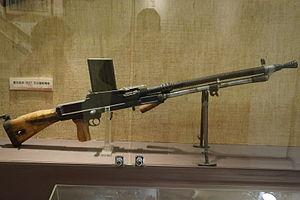
En 1924, l'ingénieur Vaclav Holek crée le LK 24. Modernisé, ce FM devient le Lehký kulomet ZB vz. 26 réglementaire dans l'armée tchécoslovaque jusqu'à l'invasion du pays par le Troisième Reich en 1938. L'arme est perfectionnée en 1930 pour devenir le ZB-30. L'arme robuste et efficace se vend bien. Malgré l'apparition de cette version améliorée, le FM Mle 26 ne disparut pas des chaines de fabrication de la Zbrojovka Brno de Brno. Durant la Seconde Guerre mondiale, il est construit des ZB26 pour le compte de la Wehrmacht. Ces armes sont référencées comme MG 26 soit "fusil-mitrailleur" de nationalité tchécoslovaque. De même le ZB-30 est rebaptisé MG 30 ou MG 30 s'il s'agit d'un modèle yougoslave pris sur l'ennemi.